Gagauzia

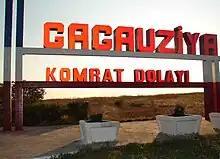
"Gagauzia – Comrat District" sign

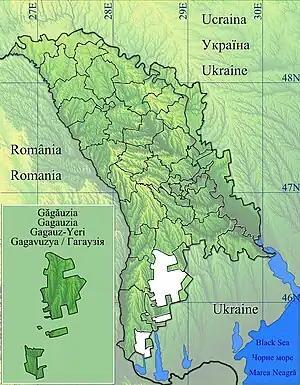
Physical map of Gagauzia

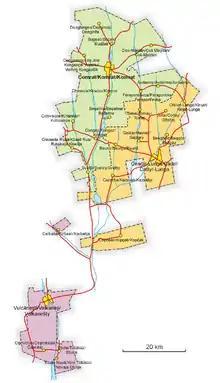
Schematic map of Gagauzia

Support for the Soviet Union remained high in Gagauzia, with a referendum in March 1991 returning an almost unanimous vote in favour of remaining part of the USSR. Many Gagauz supported the Moscow coup attempt in August 1991, and in September the same year, Transnistria declared its independence, thus further straining relations with the government of Moldova. But, when the Moldovan parliament voted on independence on 27 August 1991, six of the 12 Gagauz deputies in the Moldovan parliament voted in favour, while the other six abstained. The Moldovan government began to pay more attention to minority rights. The economic dependence of Gagauzia on the rest of Moldova, and the Moldovan army's inability to defeat Transnistria, created reasons for compromise on both sides.